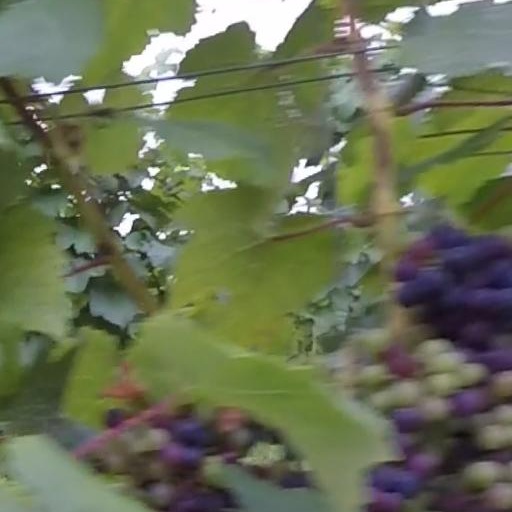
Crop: grape